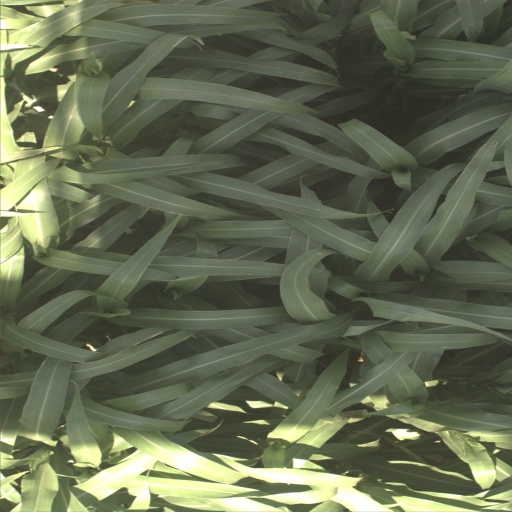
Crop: sorghum